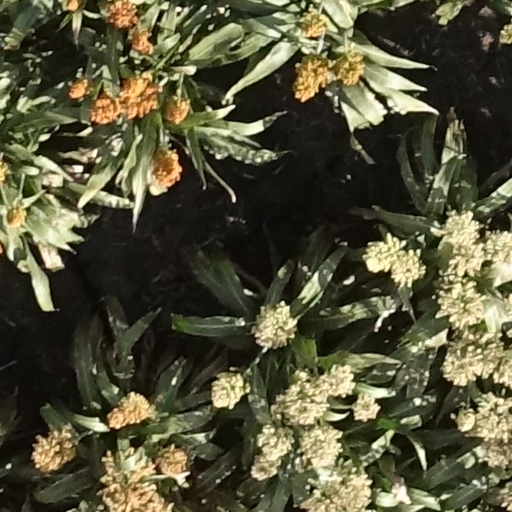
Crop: sorghum